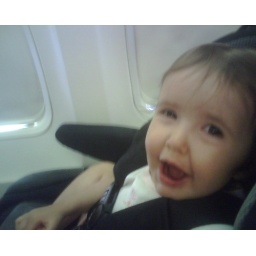
Sitting on the plane in her car seat